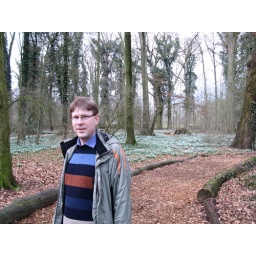
juhani in a small forest near the pancake restaurant with lots of flowers